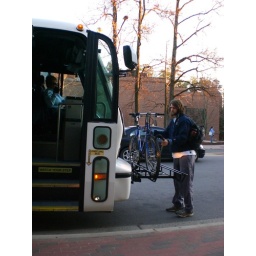
You see how you can put your bikes in front of the bus and board the bus. So good!